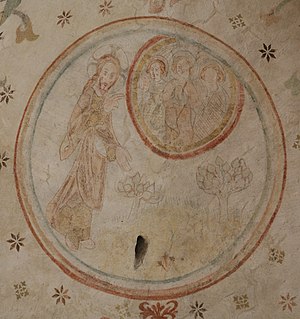
Vester Broby Kirke
Gud skaber planterne
Vester Broby Kirke ligger i Vester Broby Sogn, Sorø kommune, Region Sjælland, Roskilde Stift.